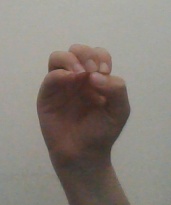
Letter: ha